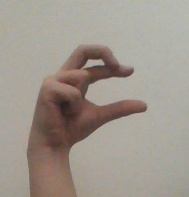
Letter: thal